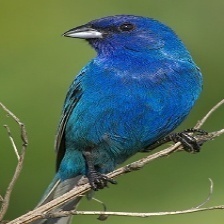
Species: INDIGO BUNTING
Scientific name: PASSERINA CYANEA
ImageNet parent category: indigo_bunting